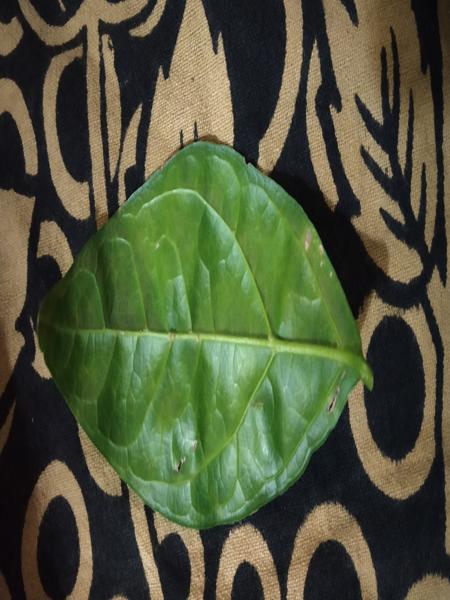
Plant: Jasmine